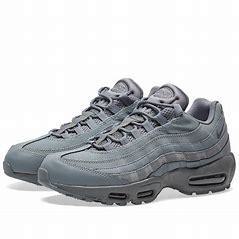
Brand: Nike
Model: Air Max 95 Essential